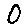
Label: 0